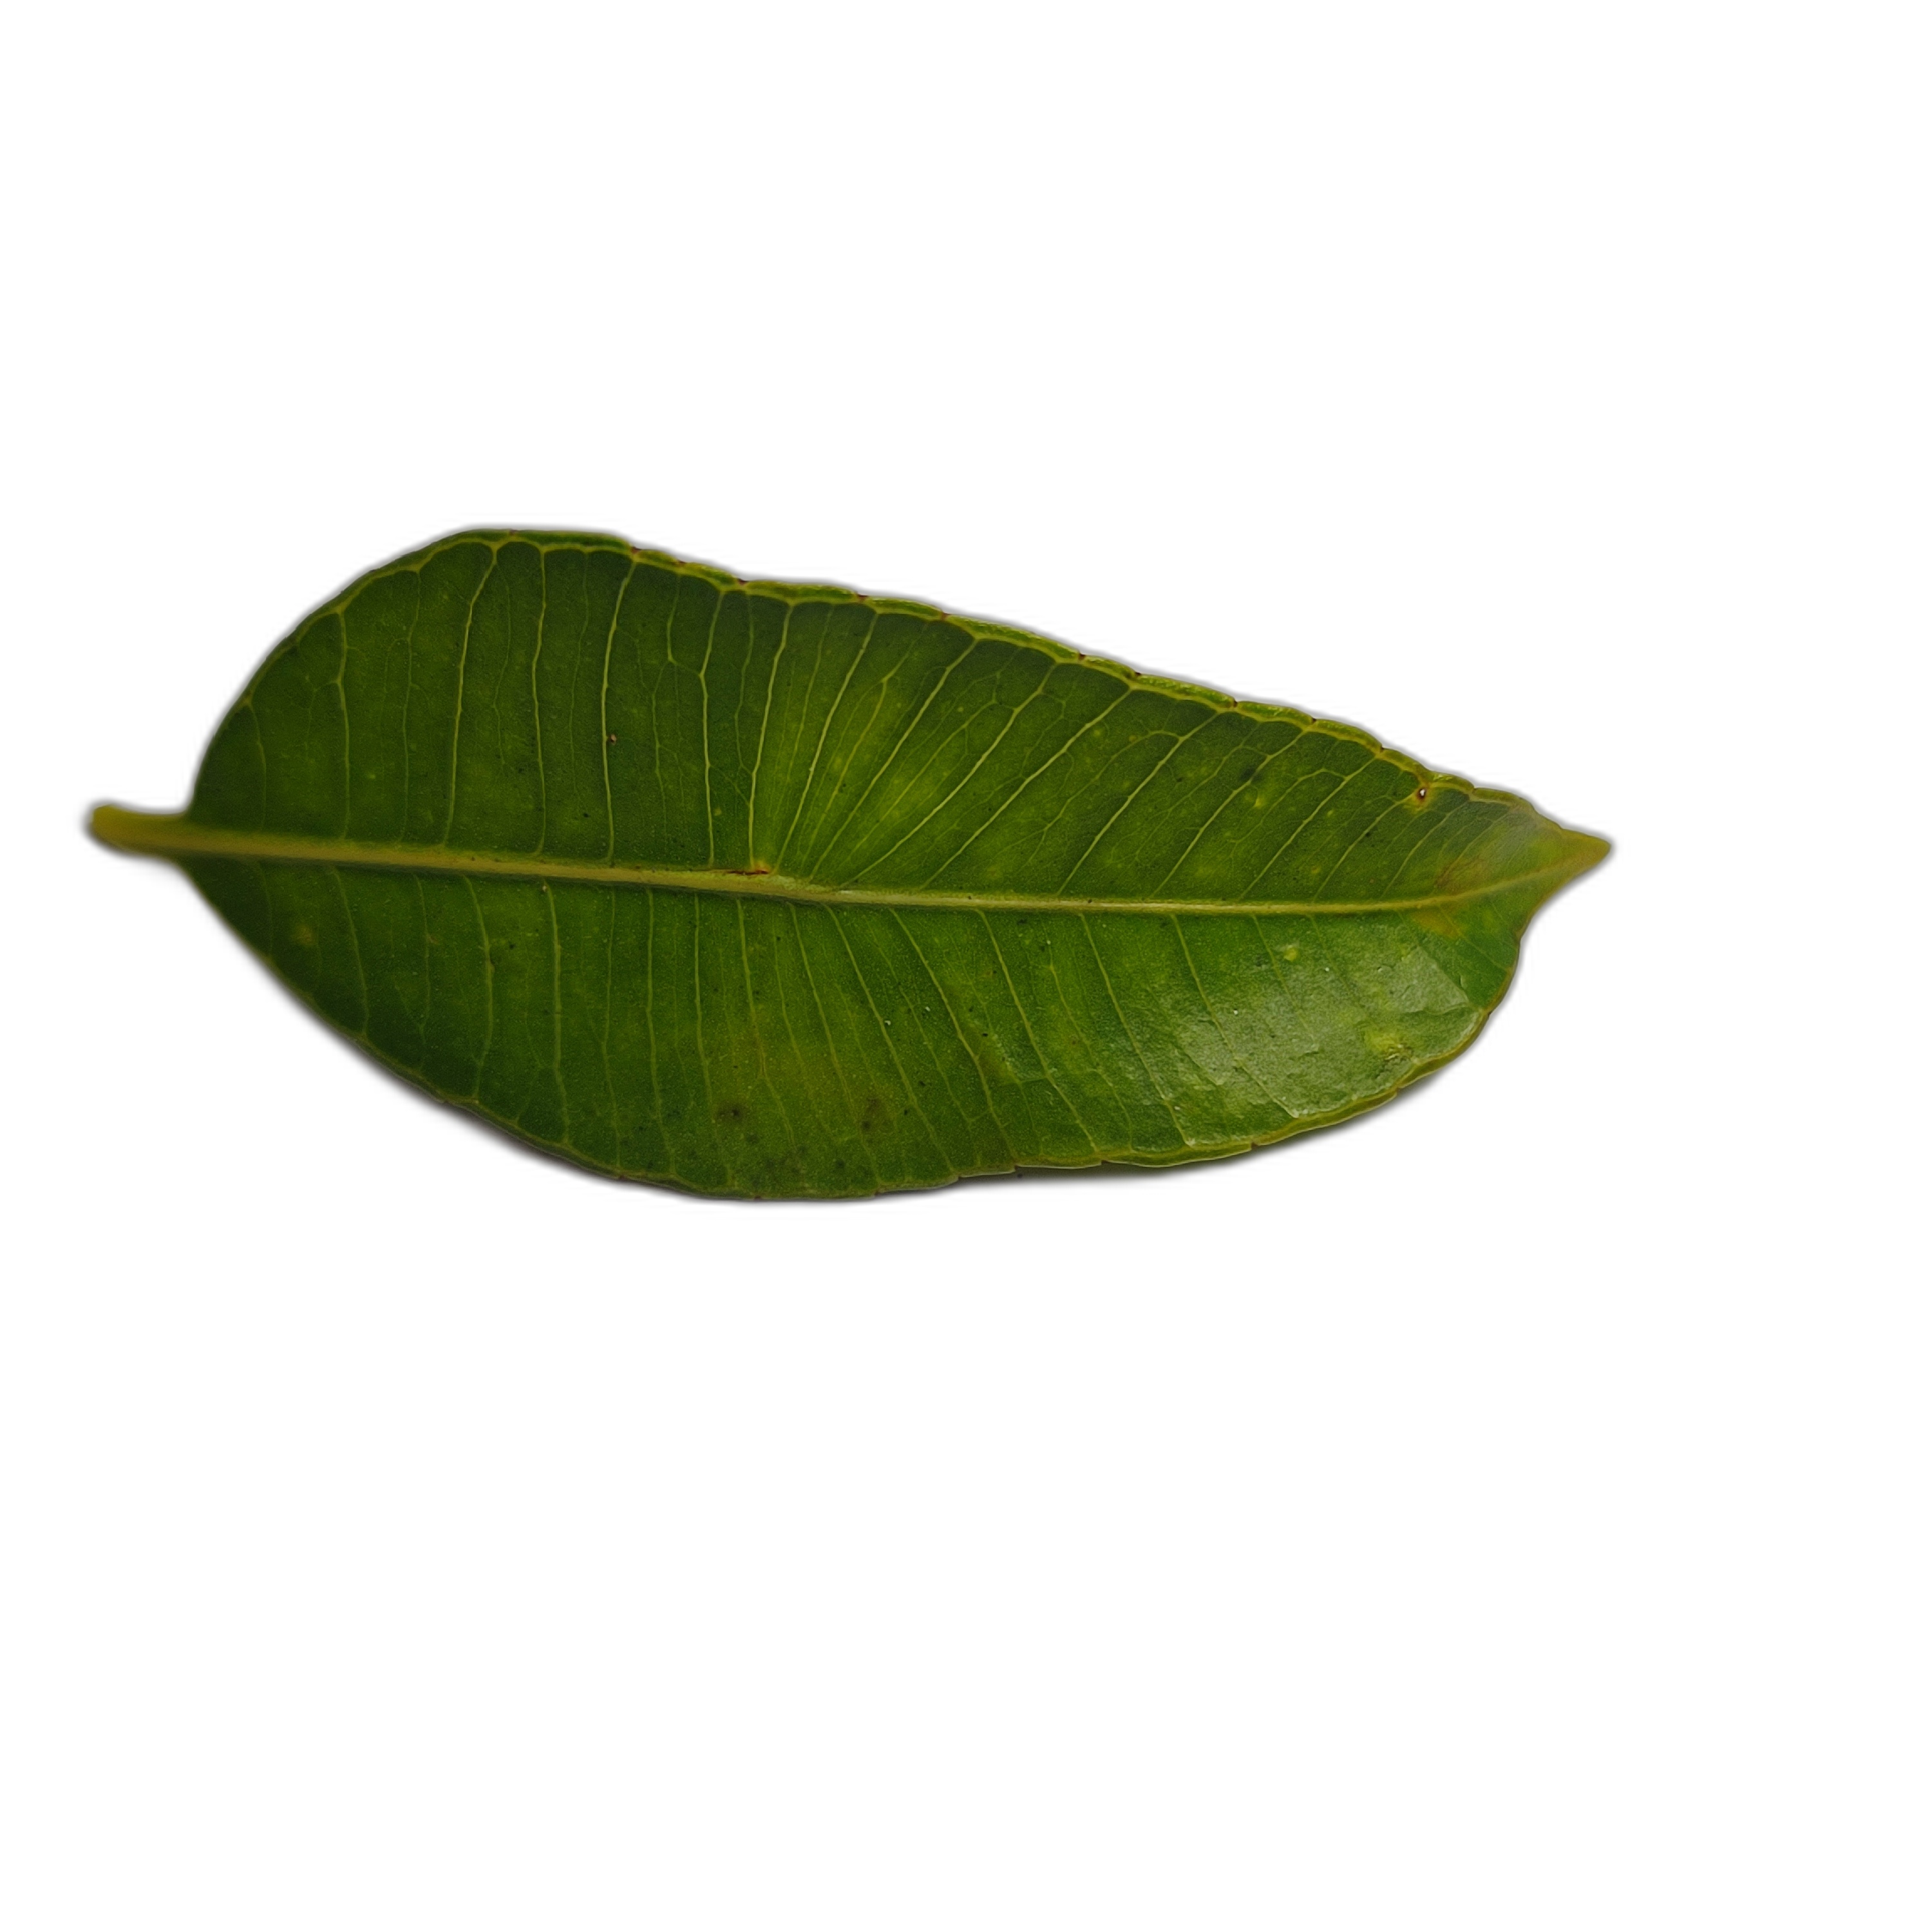
Label: healthy